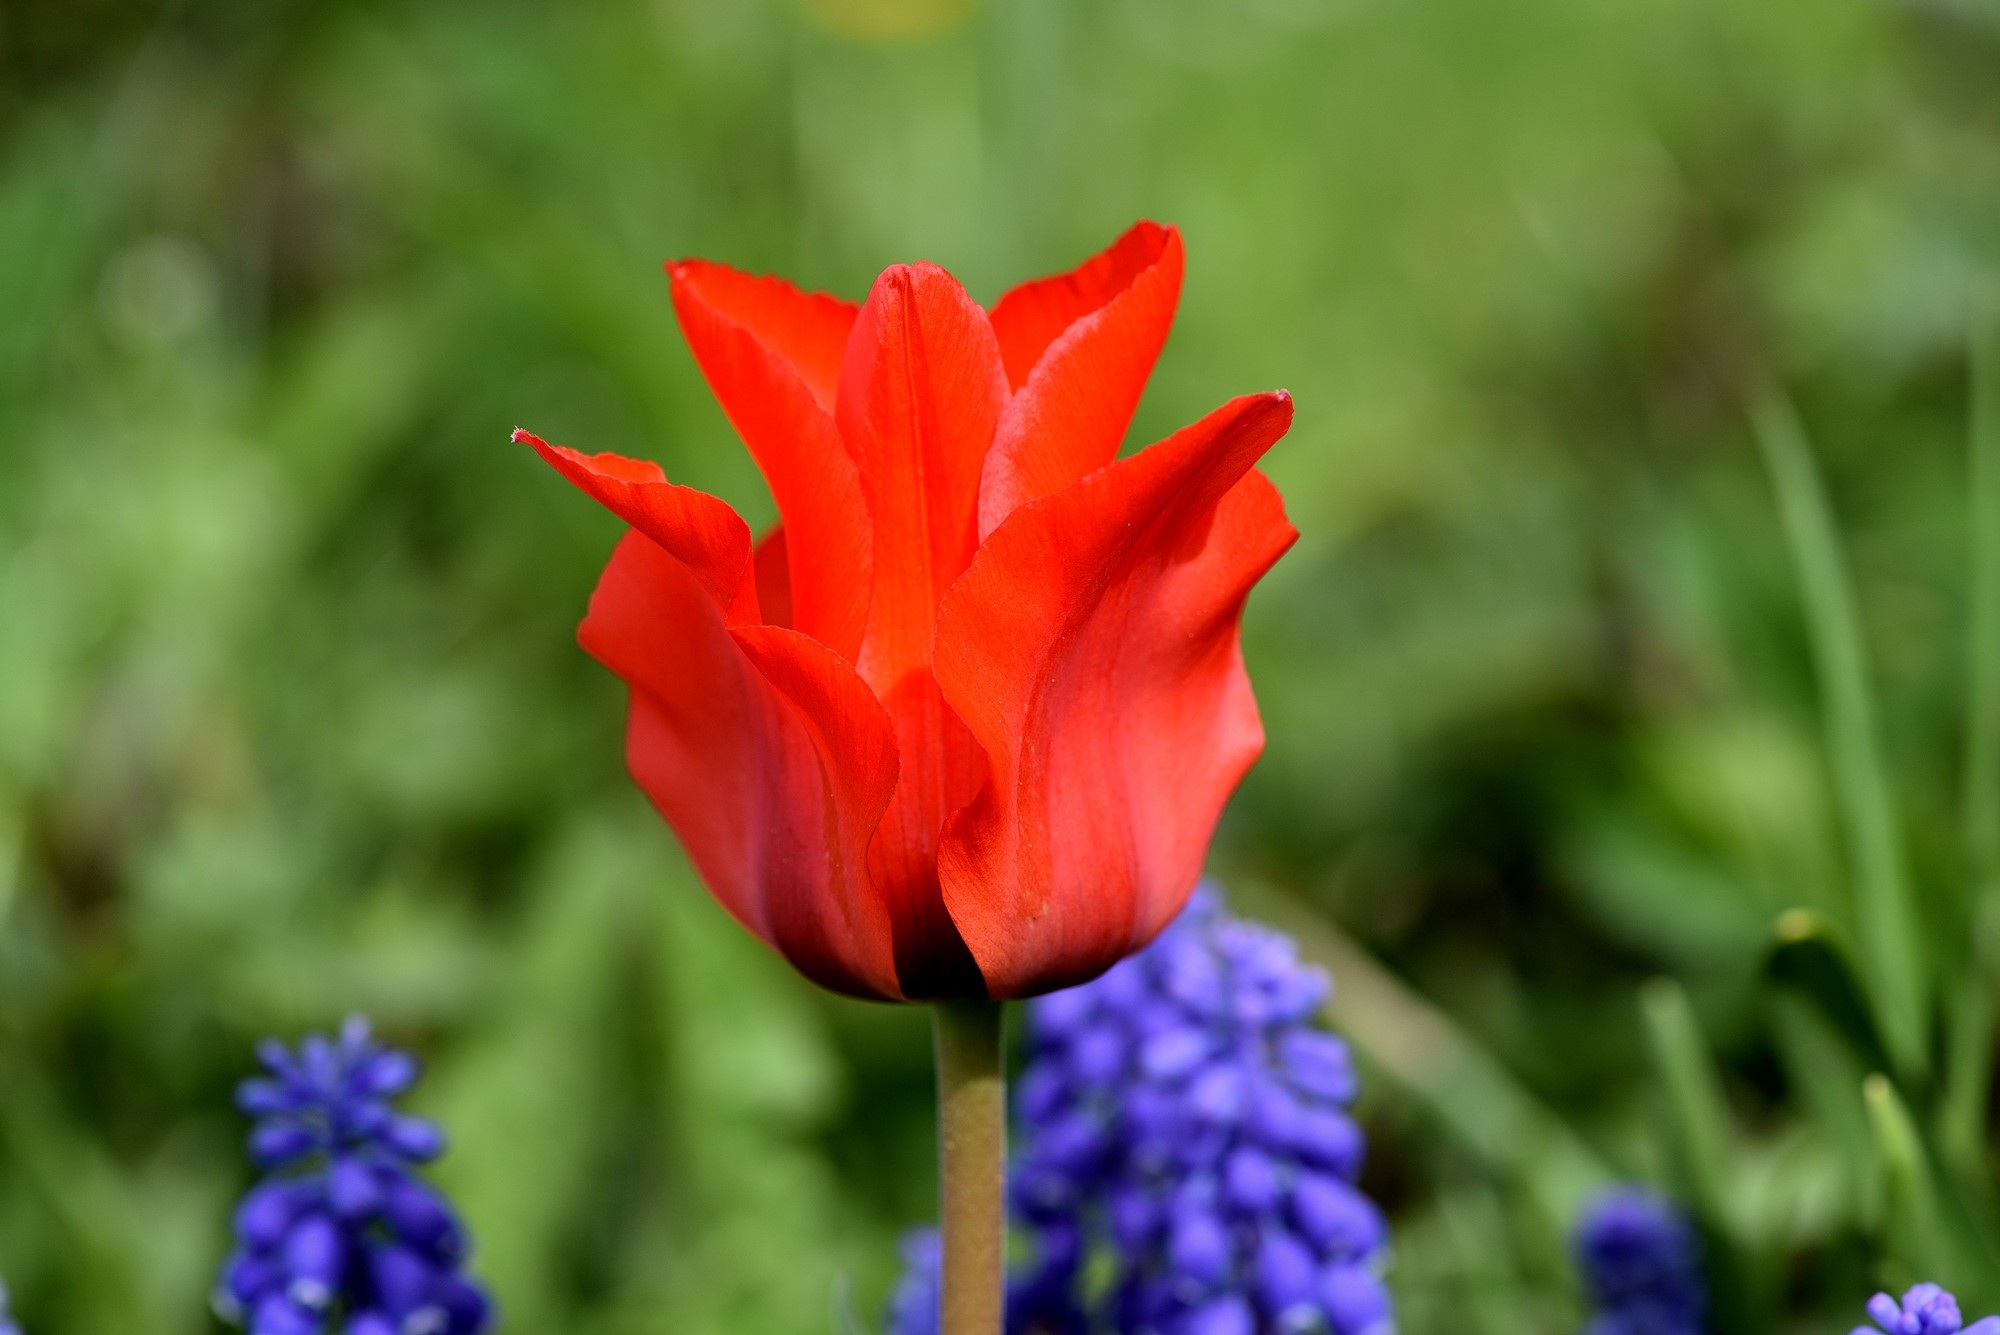
blossom, plant, flower, petal, bloom, tulip, spring, red, botany, garden, close, flora, wildflower, red flower, spring flower, macro photography, flowering plant, schnittblume, plant stem, land plant, color intensive